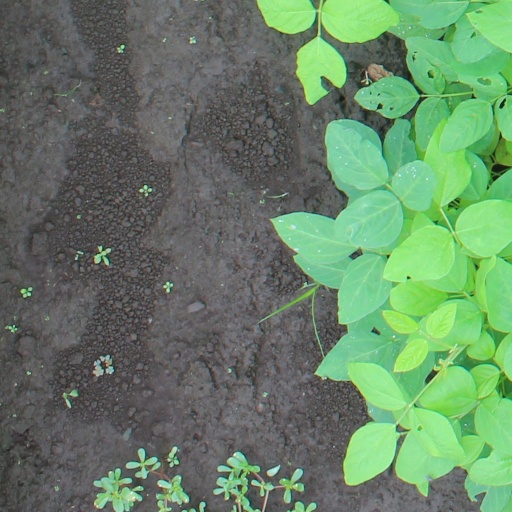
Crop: soybean